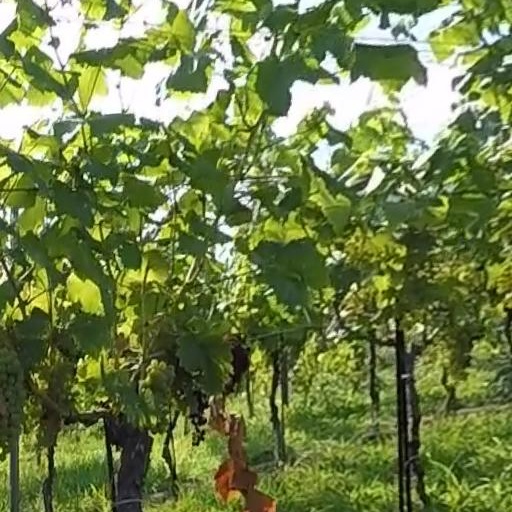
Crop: grape